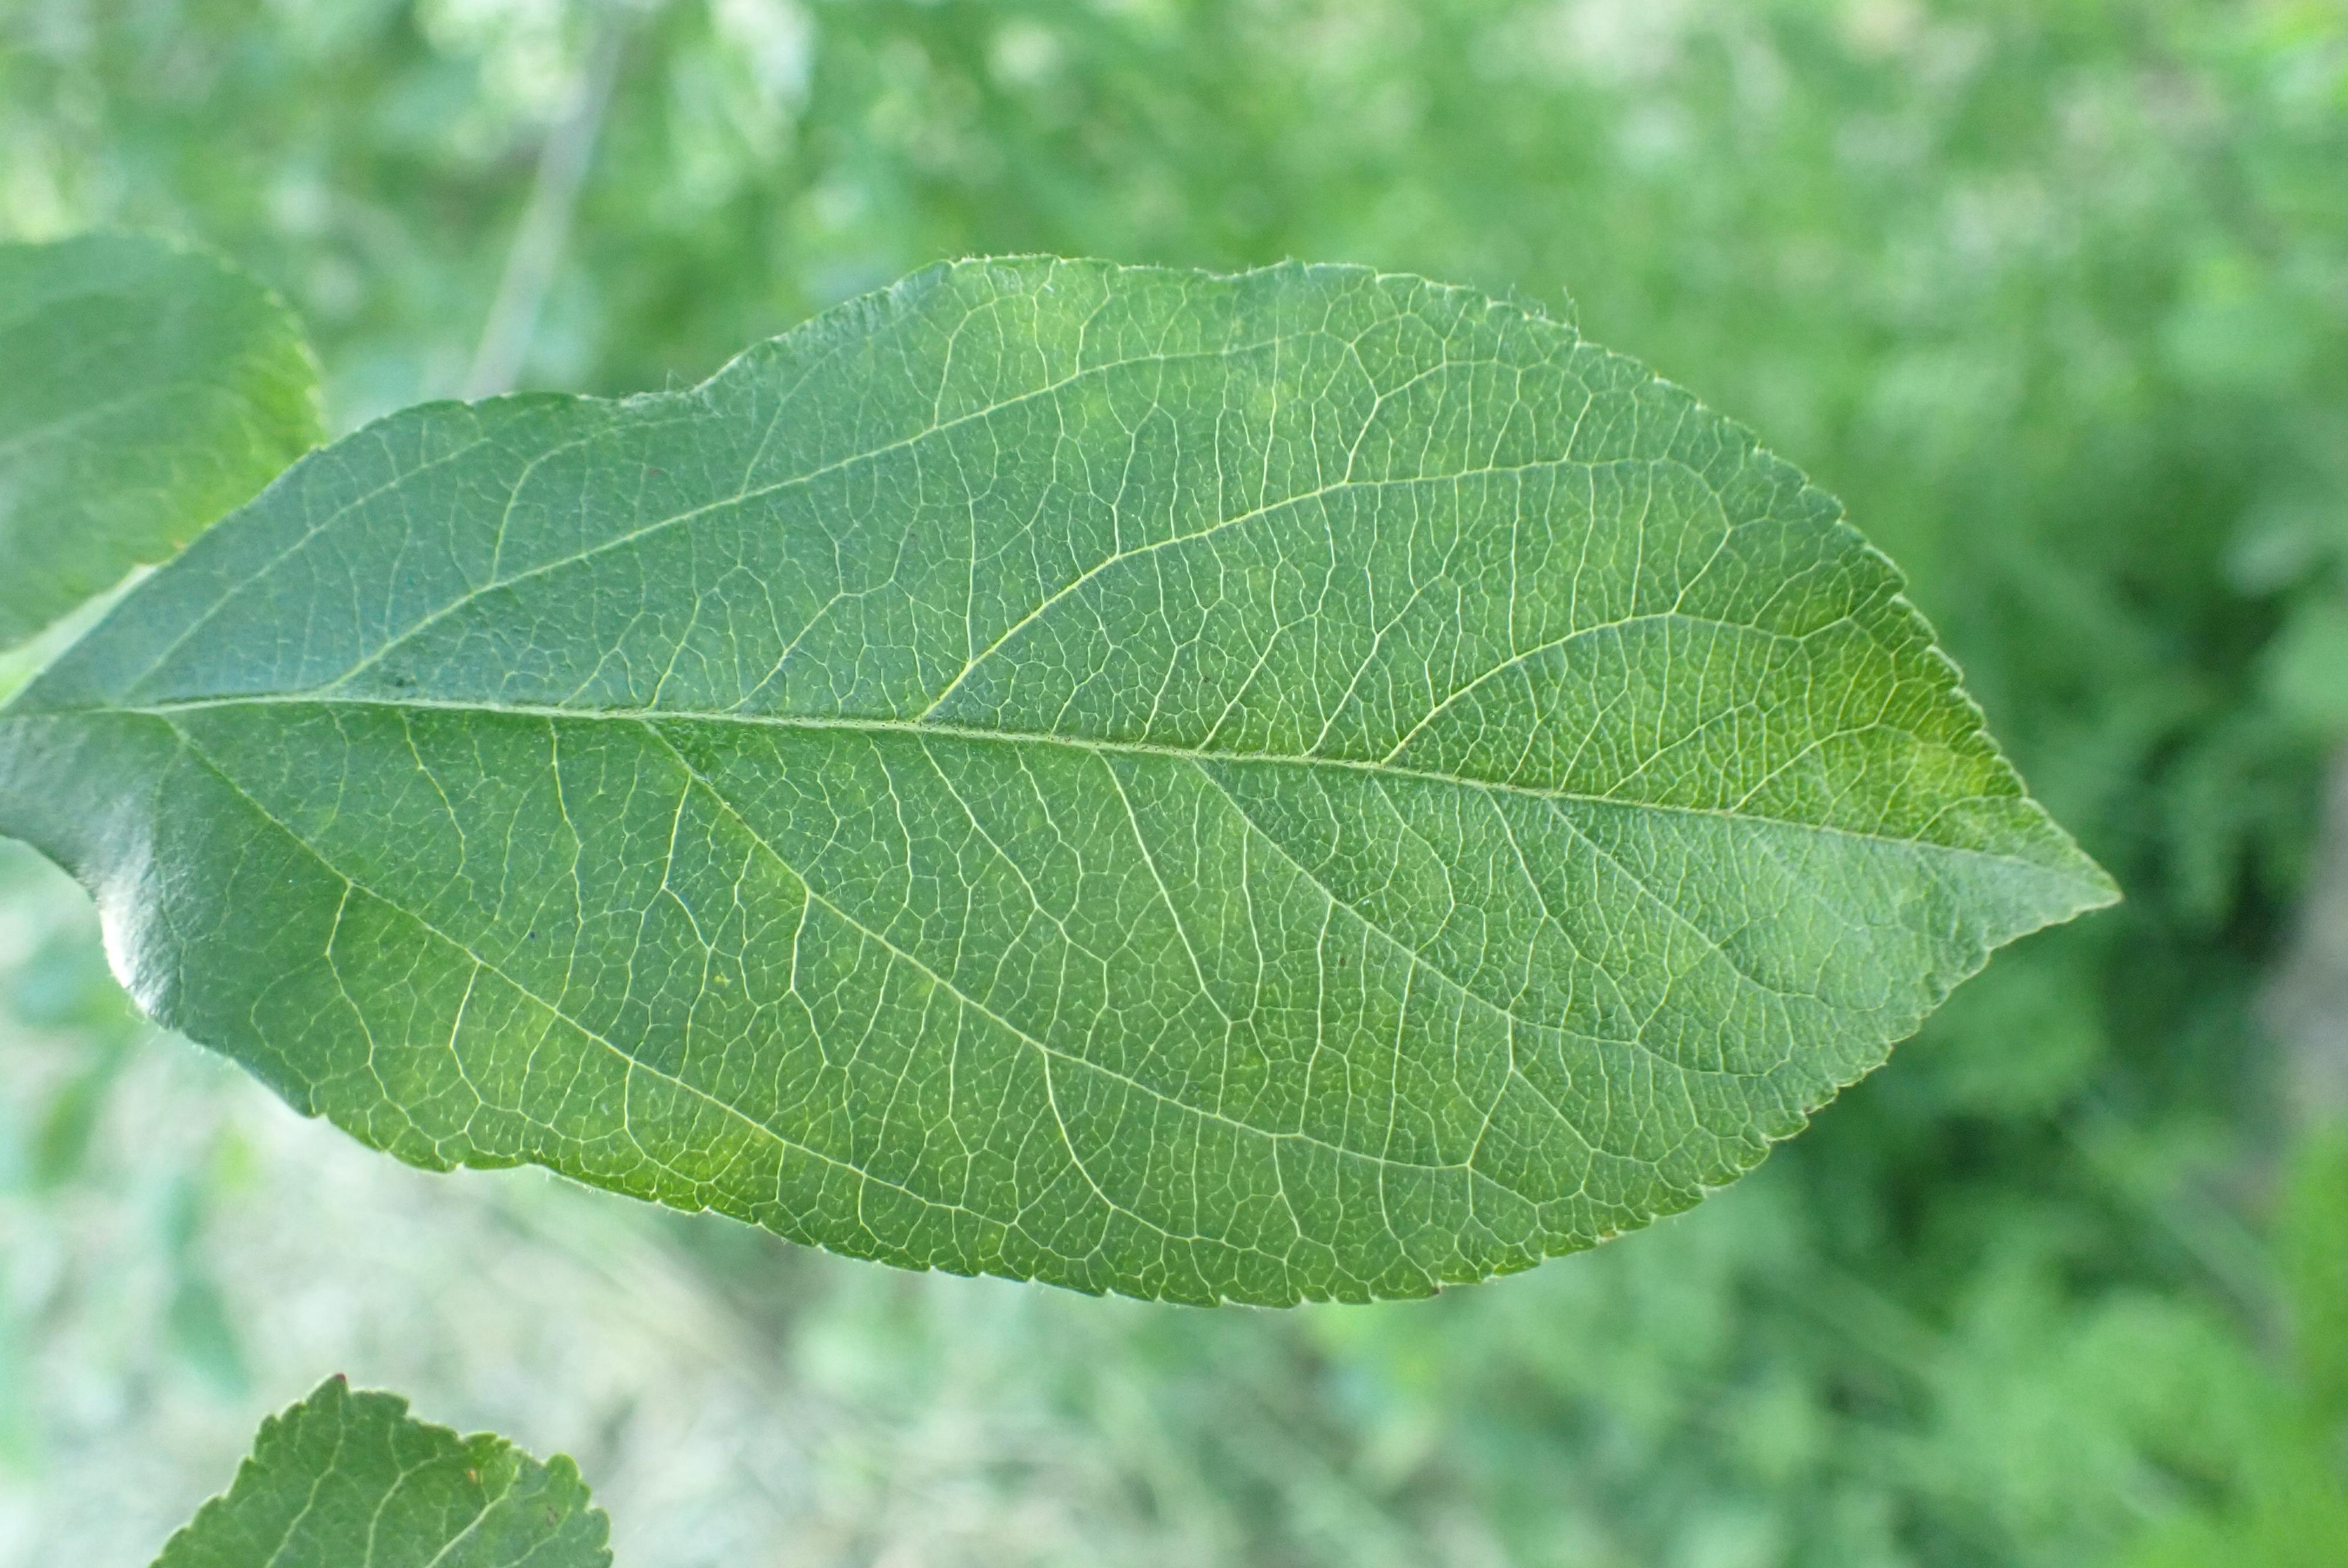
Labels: healthy